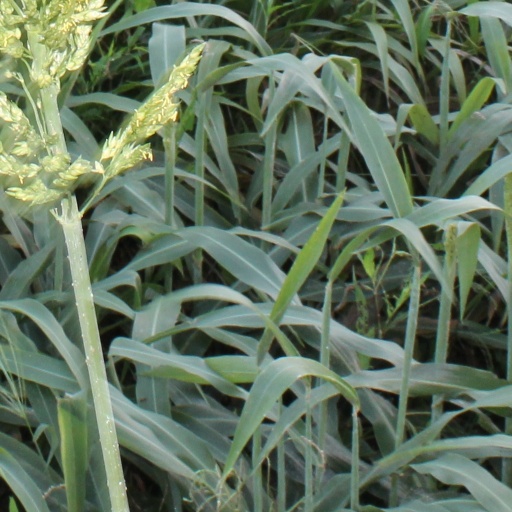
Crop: sorghum